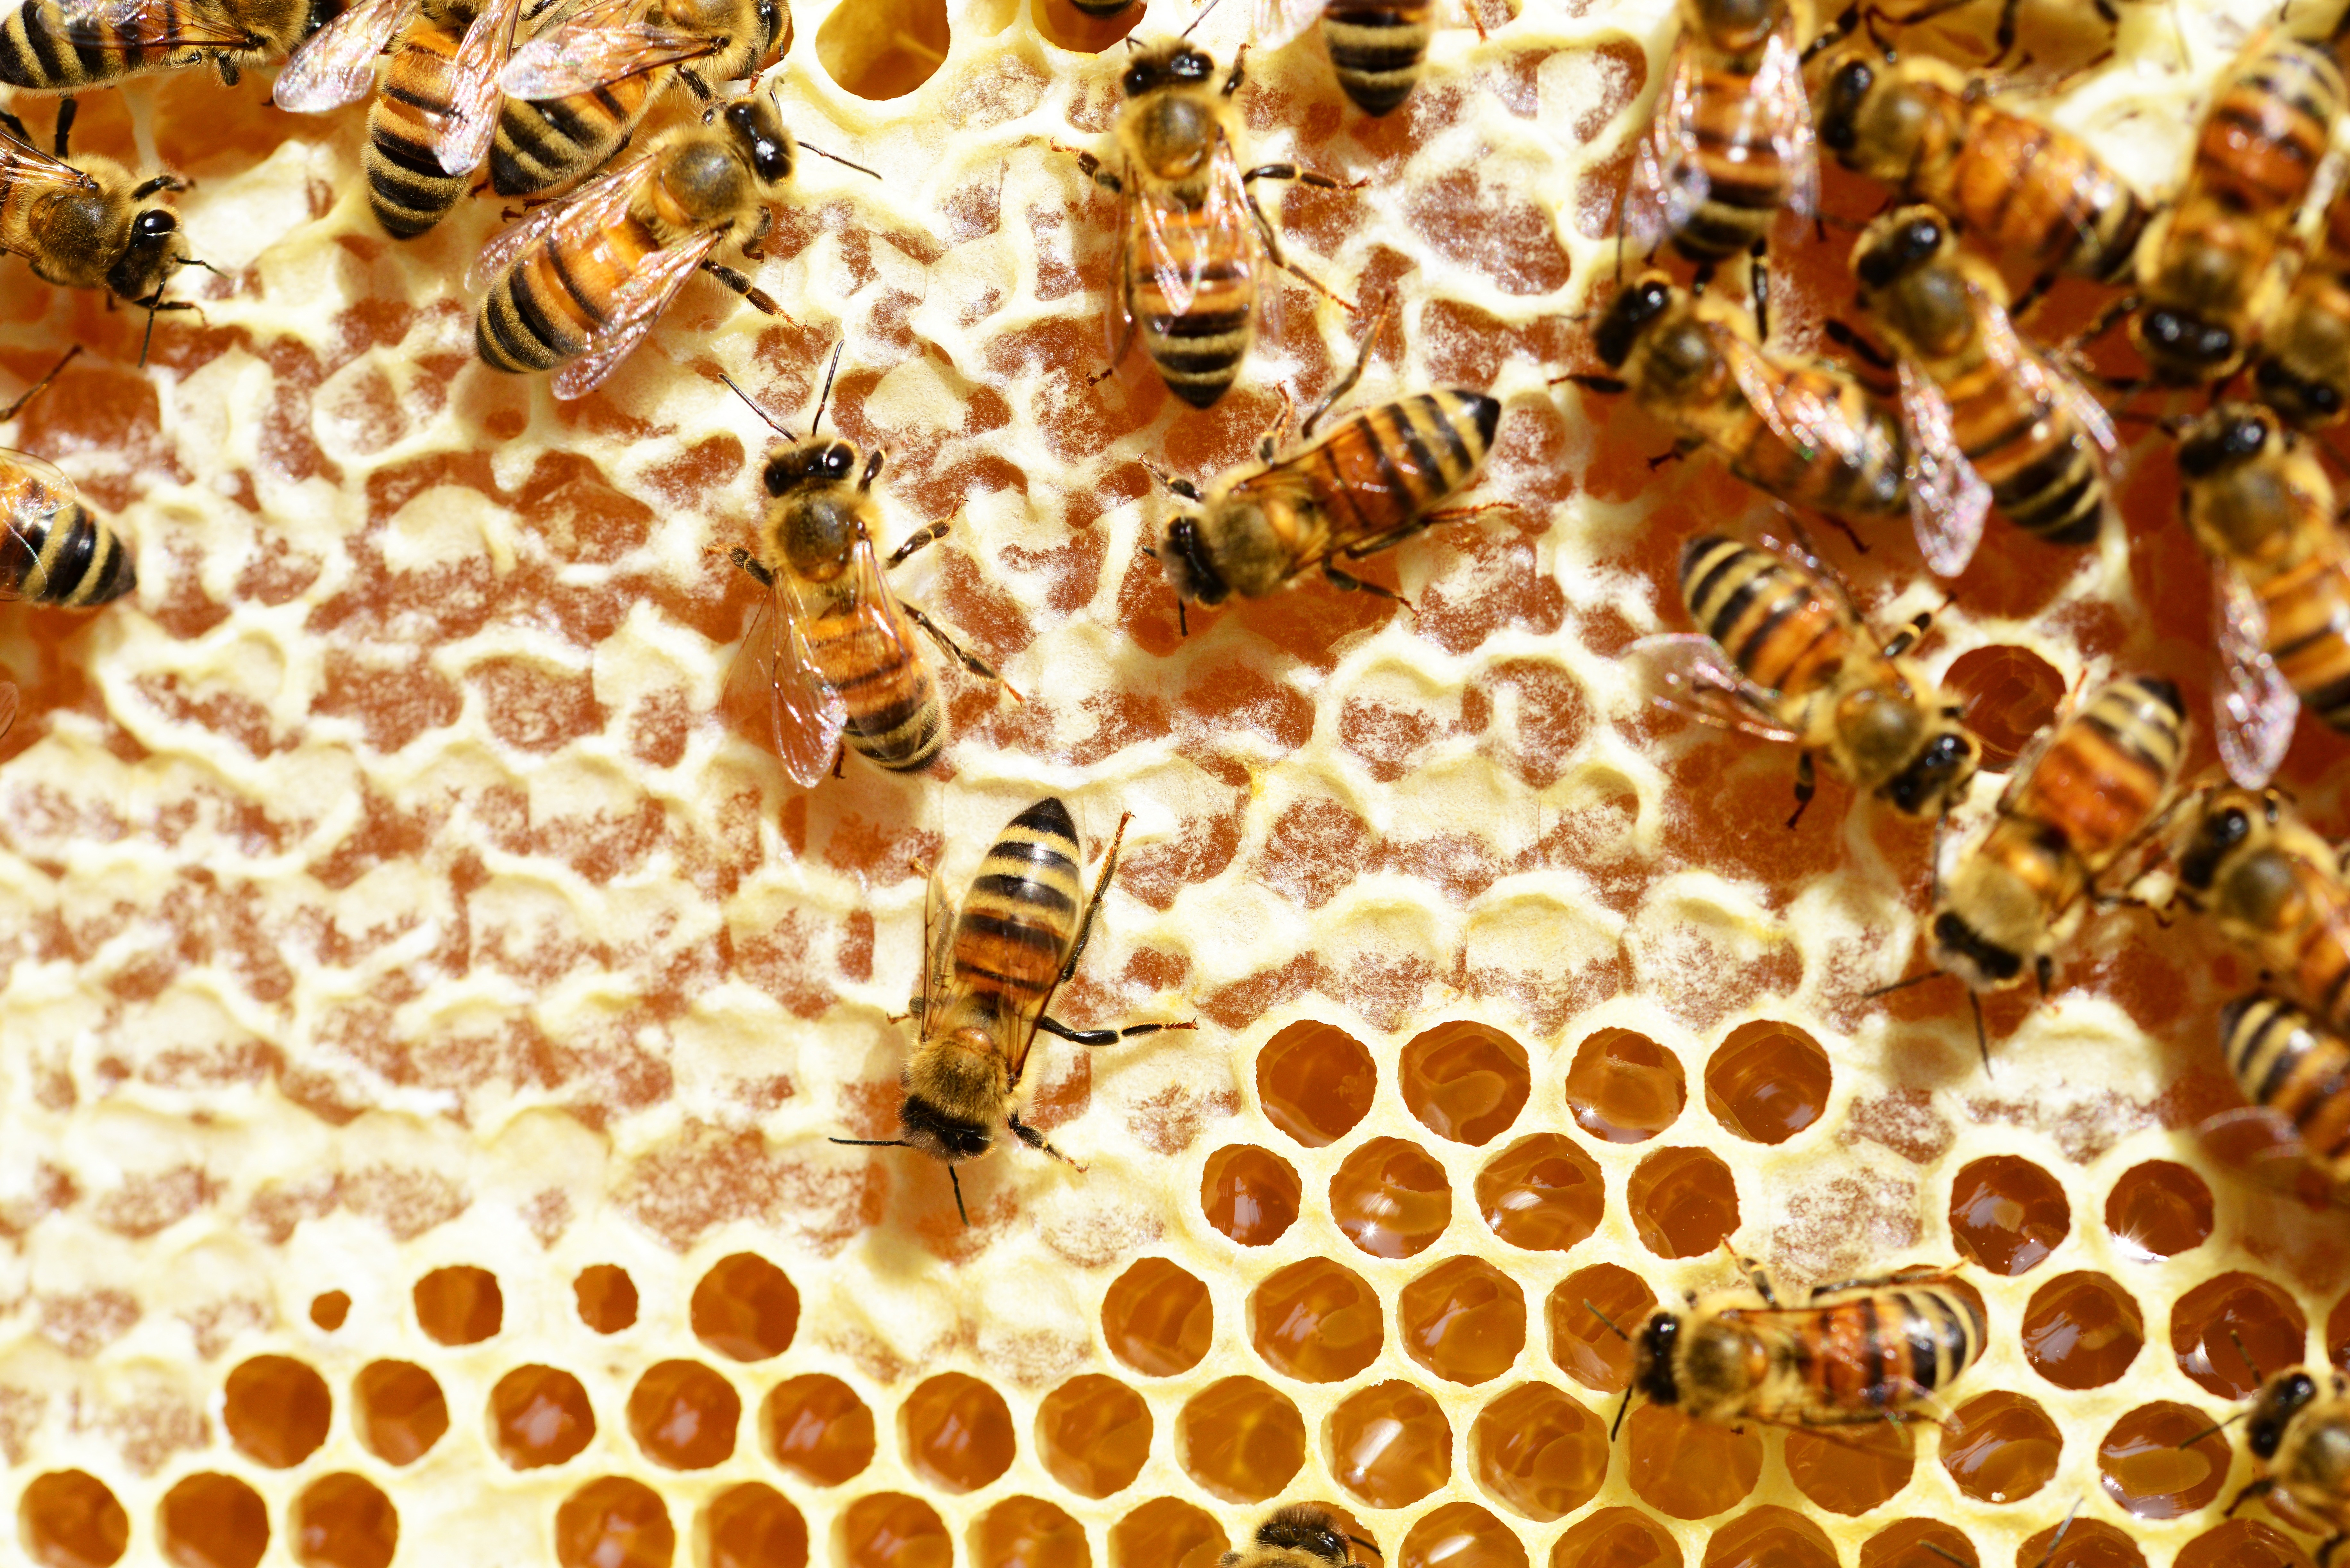
honey, pattern, pollen, golden, insect, invertebrate, close up, hive, design, bee, detail, nectar, honeycomb, bees, beehive, combs, arthropod, honey bee, pollinator, honey bees, membrane winged insect